Expired (2007 film)

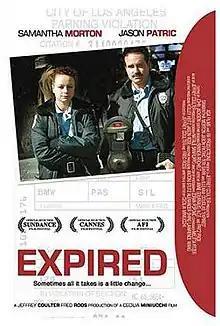
Theatrical release poster

Expired is a 2007 comedy-drama film and the directorial debut of writer-director Cecilia Miniucchi, whose previous credits include the documentary on the work of artist Hermann Nitsch, entitled "Nitsch 1998". It stars Samantha Morton, Jason Patric, Illeana Douglas and Teri Garr.